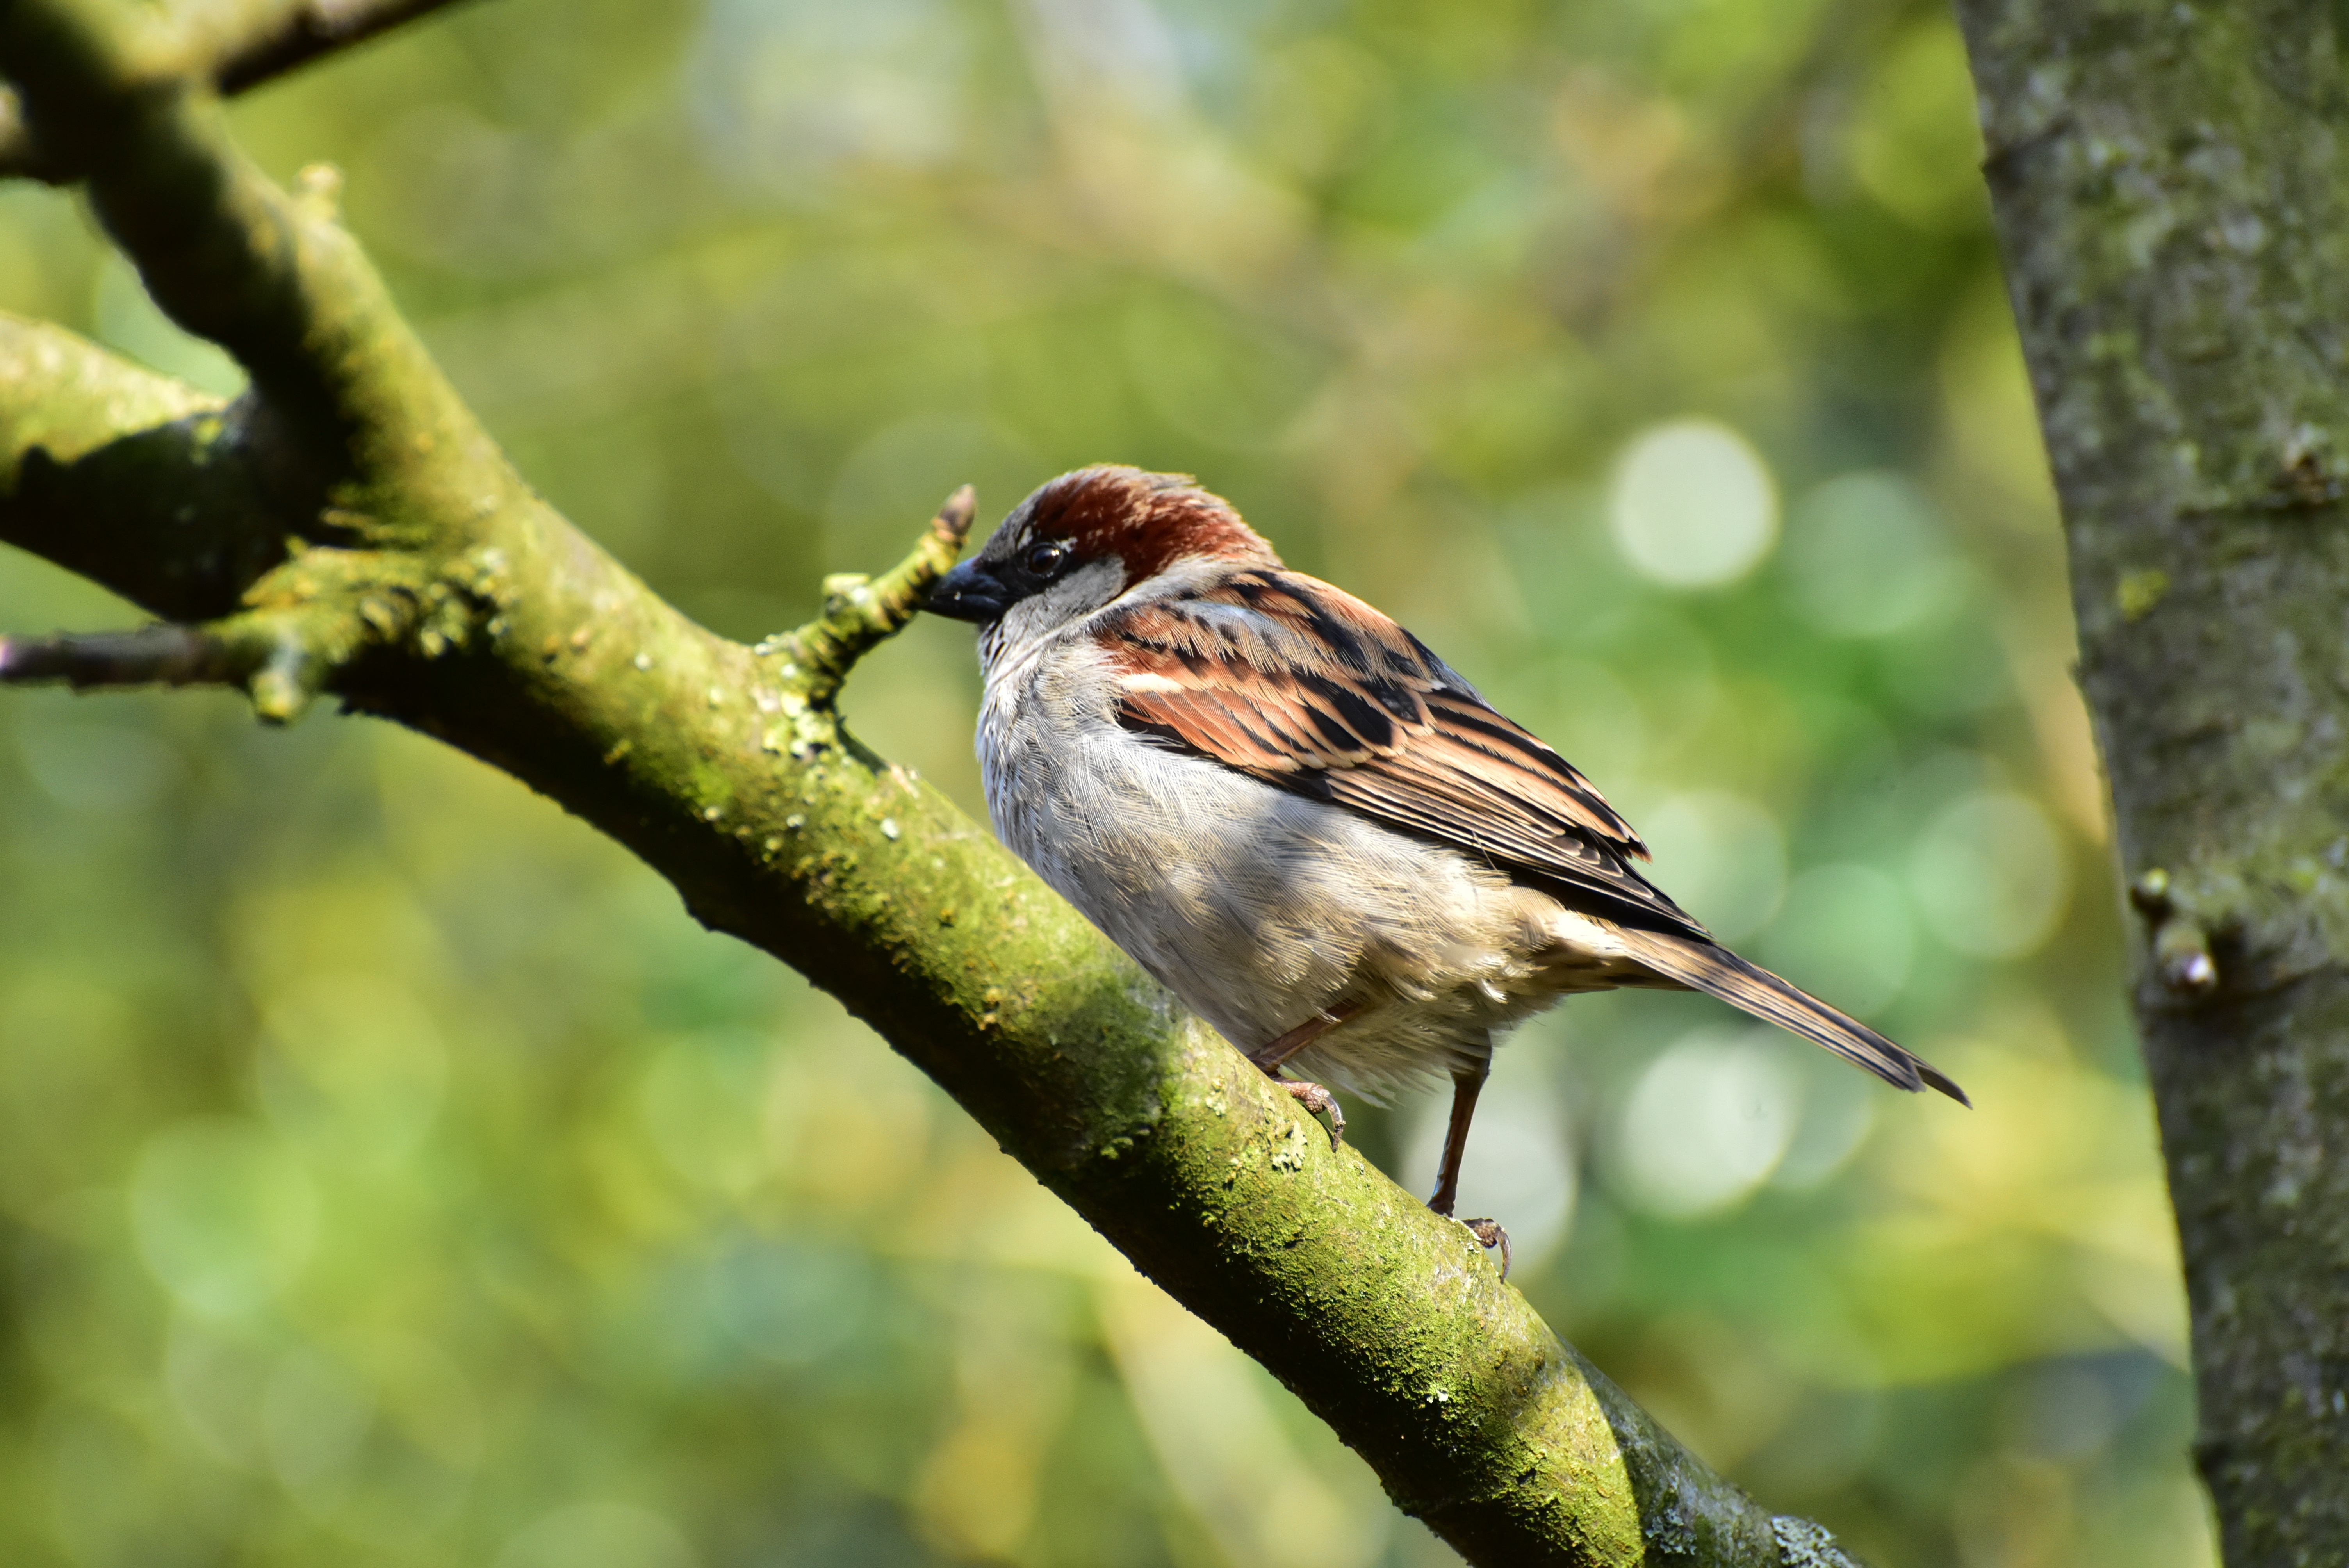
nature, branch, bird, animal, wildlife, beak, sitting, close, feather, fauna, plumage, songbird, vertebrate, sparrow, finch, wildlife photography, brambling, sperling, small bird, sparrow bird, house sparrow, old world flycatcher, perching bird, emberizidae, nightingale